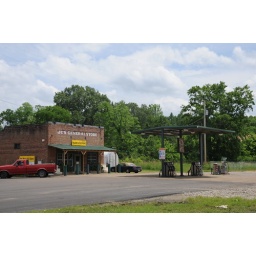
With the red pickup truck and old gas pumps. I stopped in for some refreshments for my ride to Yazoo